191st Heavy Anti-Aircraft Battery, Royal Artillery

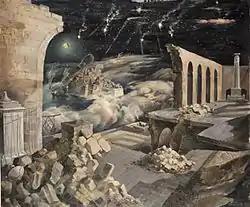
"Malta – the Harbour Barrage from the Upper Barracca", by Leslie Cole; depicting an AA gun (in the centre of the composition) firing during a night air raid.

The Phoney War ended with the German invasion of the Low Countries on 10 May, and all gunsites were put on high alert, with ammunition ready, and all crews armed with rifles to deal with German paratroops. However, there was no immediate attack. On 1 June 1940, along with other units equipped with 3-inch or heavier guns, the 69th was designated a Heavy AA (HAA) Regiment and its batteries were similarly retitled. GL Mk I gun-laying radar began to be delivered to the regiment's gun sites during the summer.